Lia McHugh

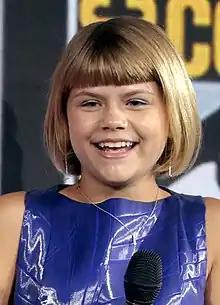
McHugh at the 2019 San Diego Comic-Con

Lia Ryan McHugh (born November 18, 2005) is an American actress. She has roles in "Totem" (2017), "The Lodge", and "Into the Dark" (both 2019). She portrayed Sprite in the Marvel Cinematic Universe (MCU) film "Eternals" (2021).